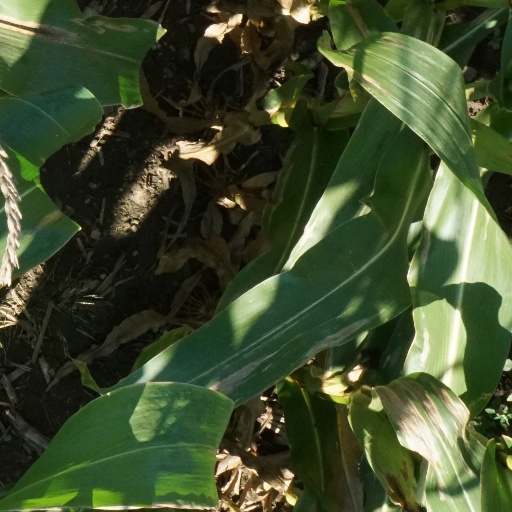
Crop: maize; corn